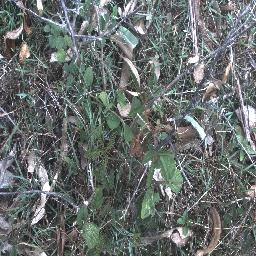
Label: negative